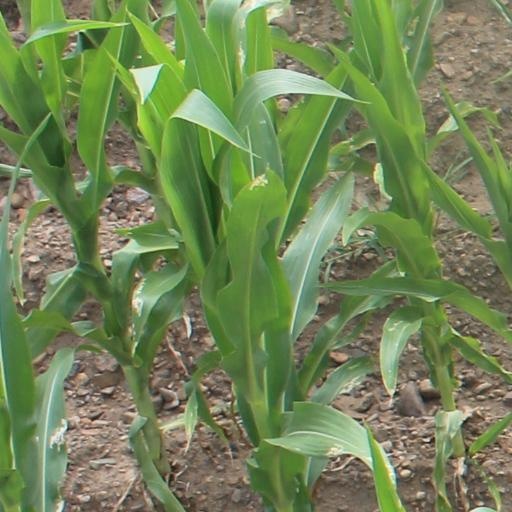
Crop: maize; corn